Purushan Kadalundy

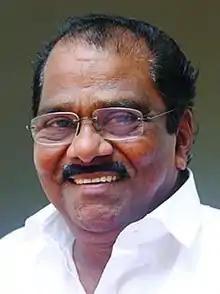
Purushan Kadalundy

Purushan Kadalundy (born 15 November 1957; Kadalundi) is a member of 13th Kerala Legislative Assembly. He belongs to Communist Party of India (Marxist) and represents Balussery constituency.